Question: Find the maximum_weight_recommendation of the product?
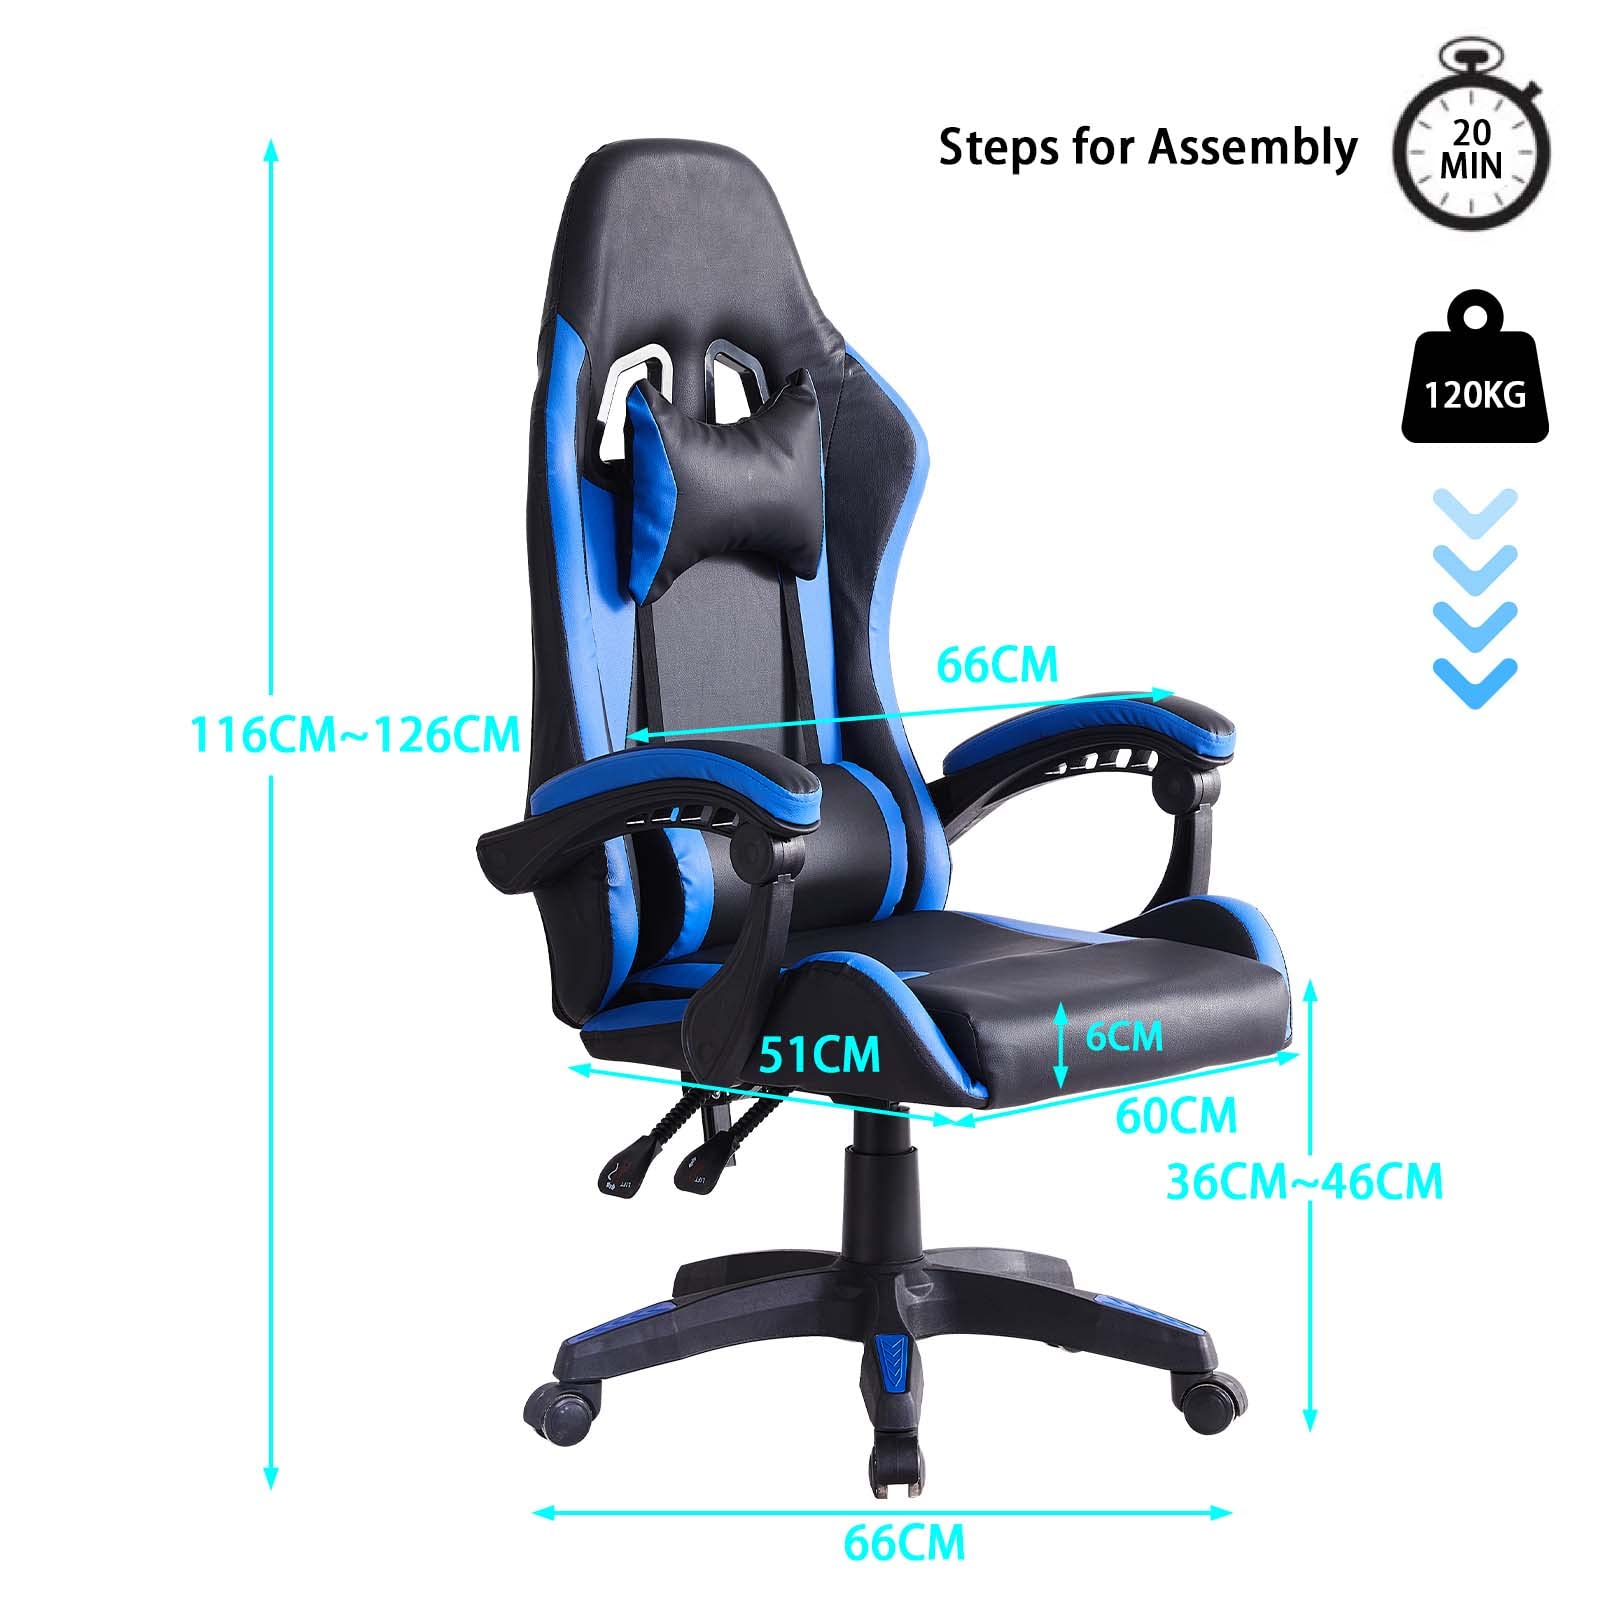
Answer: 120 kilogram